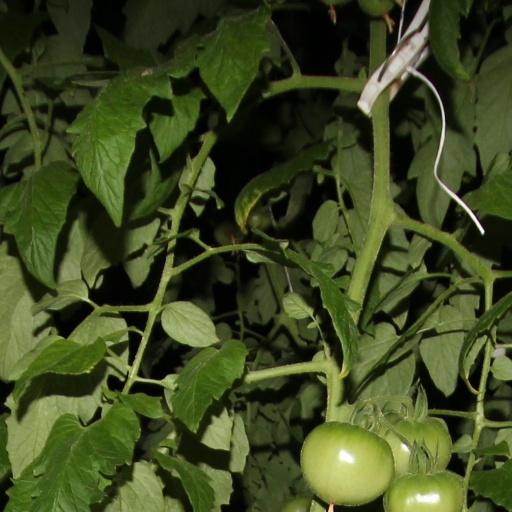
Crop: tomato